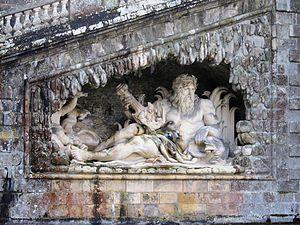
Neptune dans les grottes des jardins du Château de Vaux-le-Vicomte.
Le château de Vaux-le-Vicomte, situé sur le territoire de la commune française de Maincy, à 50 km au sud-est de Paris, près de Melun est un château du XVIIᵉ siècle, construit pour le surintendant des finances de Louis XIV, Nicolas Fouquet. Il appartient désormais à une branche cadette des marquis de Vogüé.